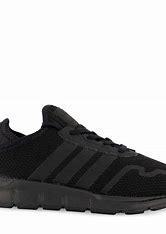
Brand: Adidas
Model: Swift Run X